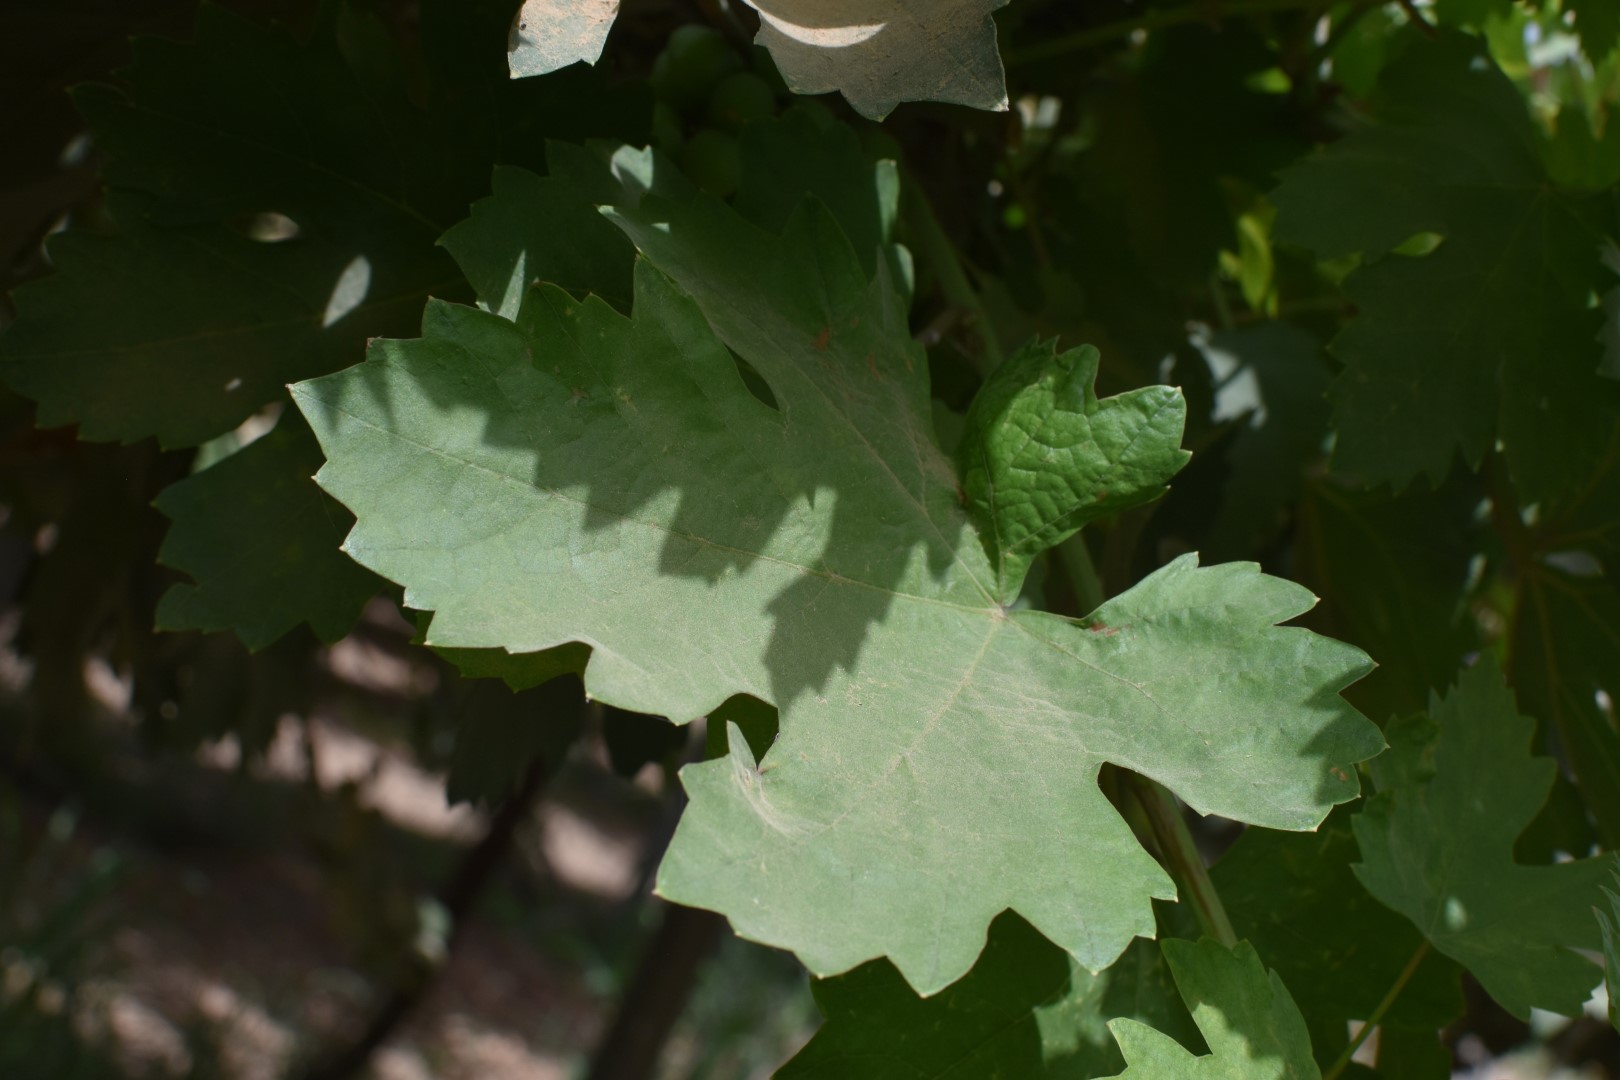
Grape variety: Riasi